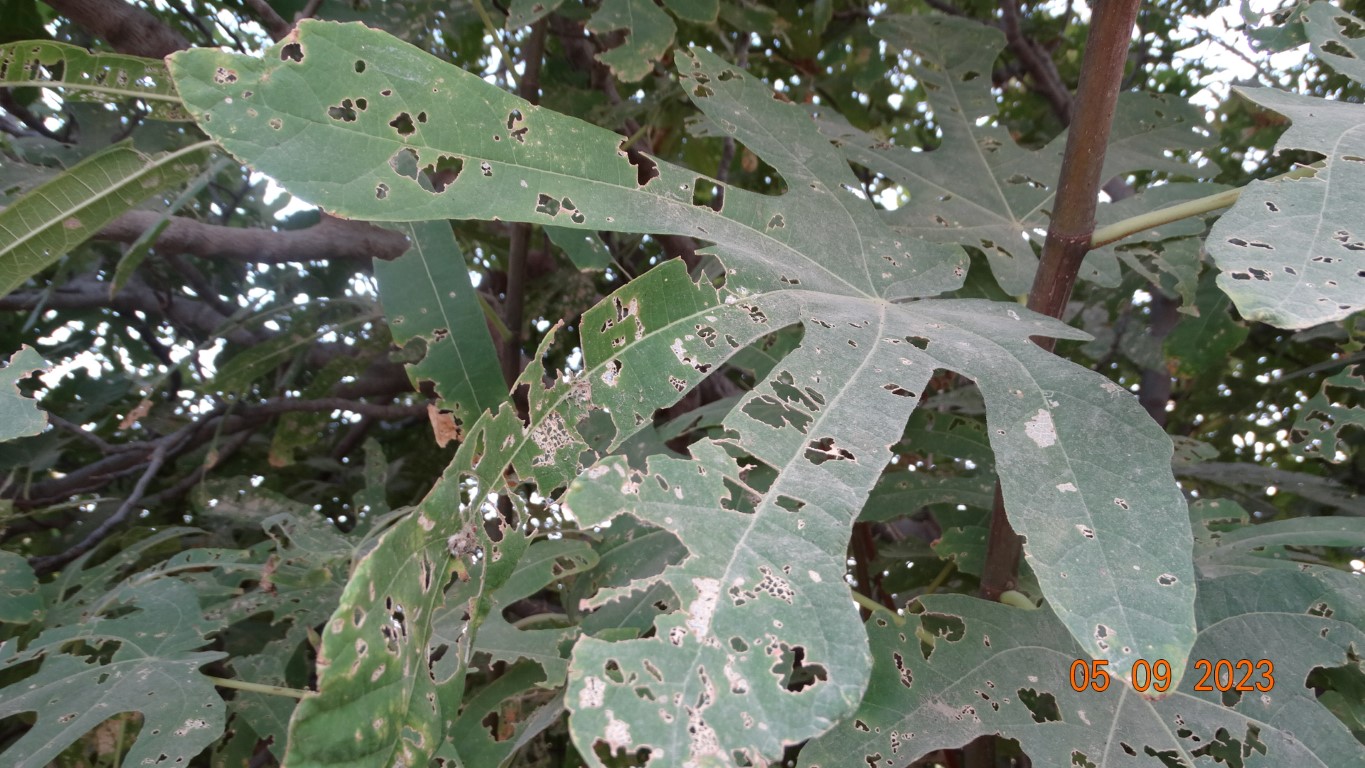
Label: infected